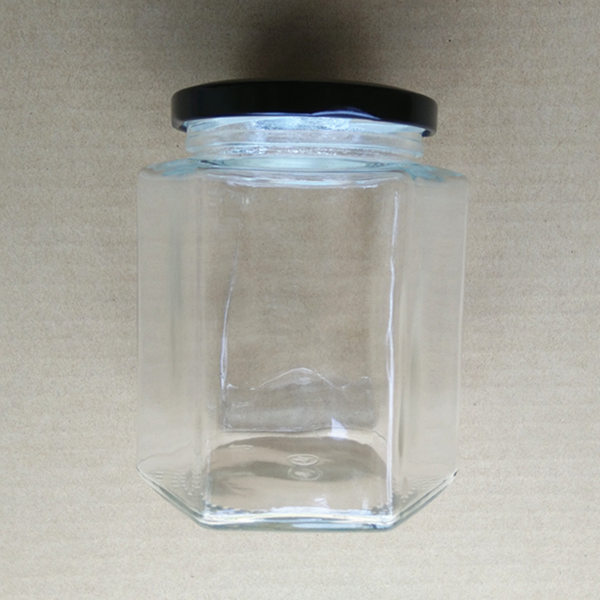
Waste category: glass